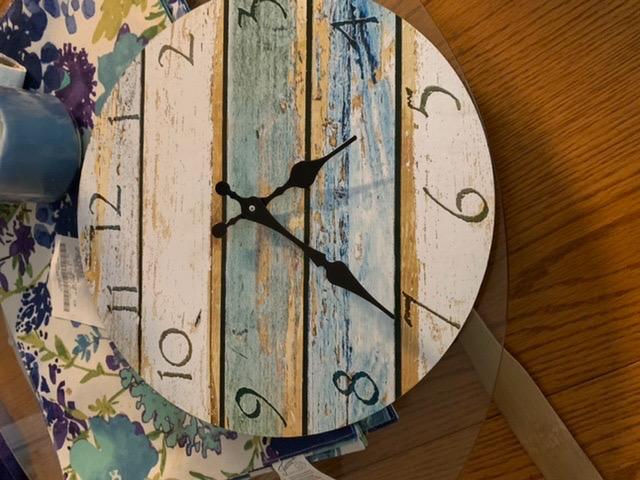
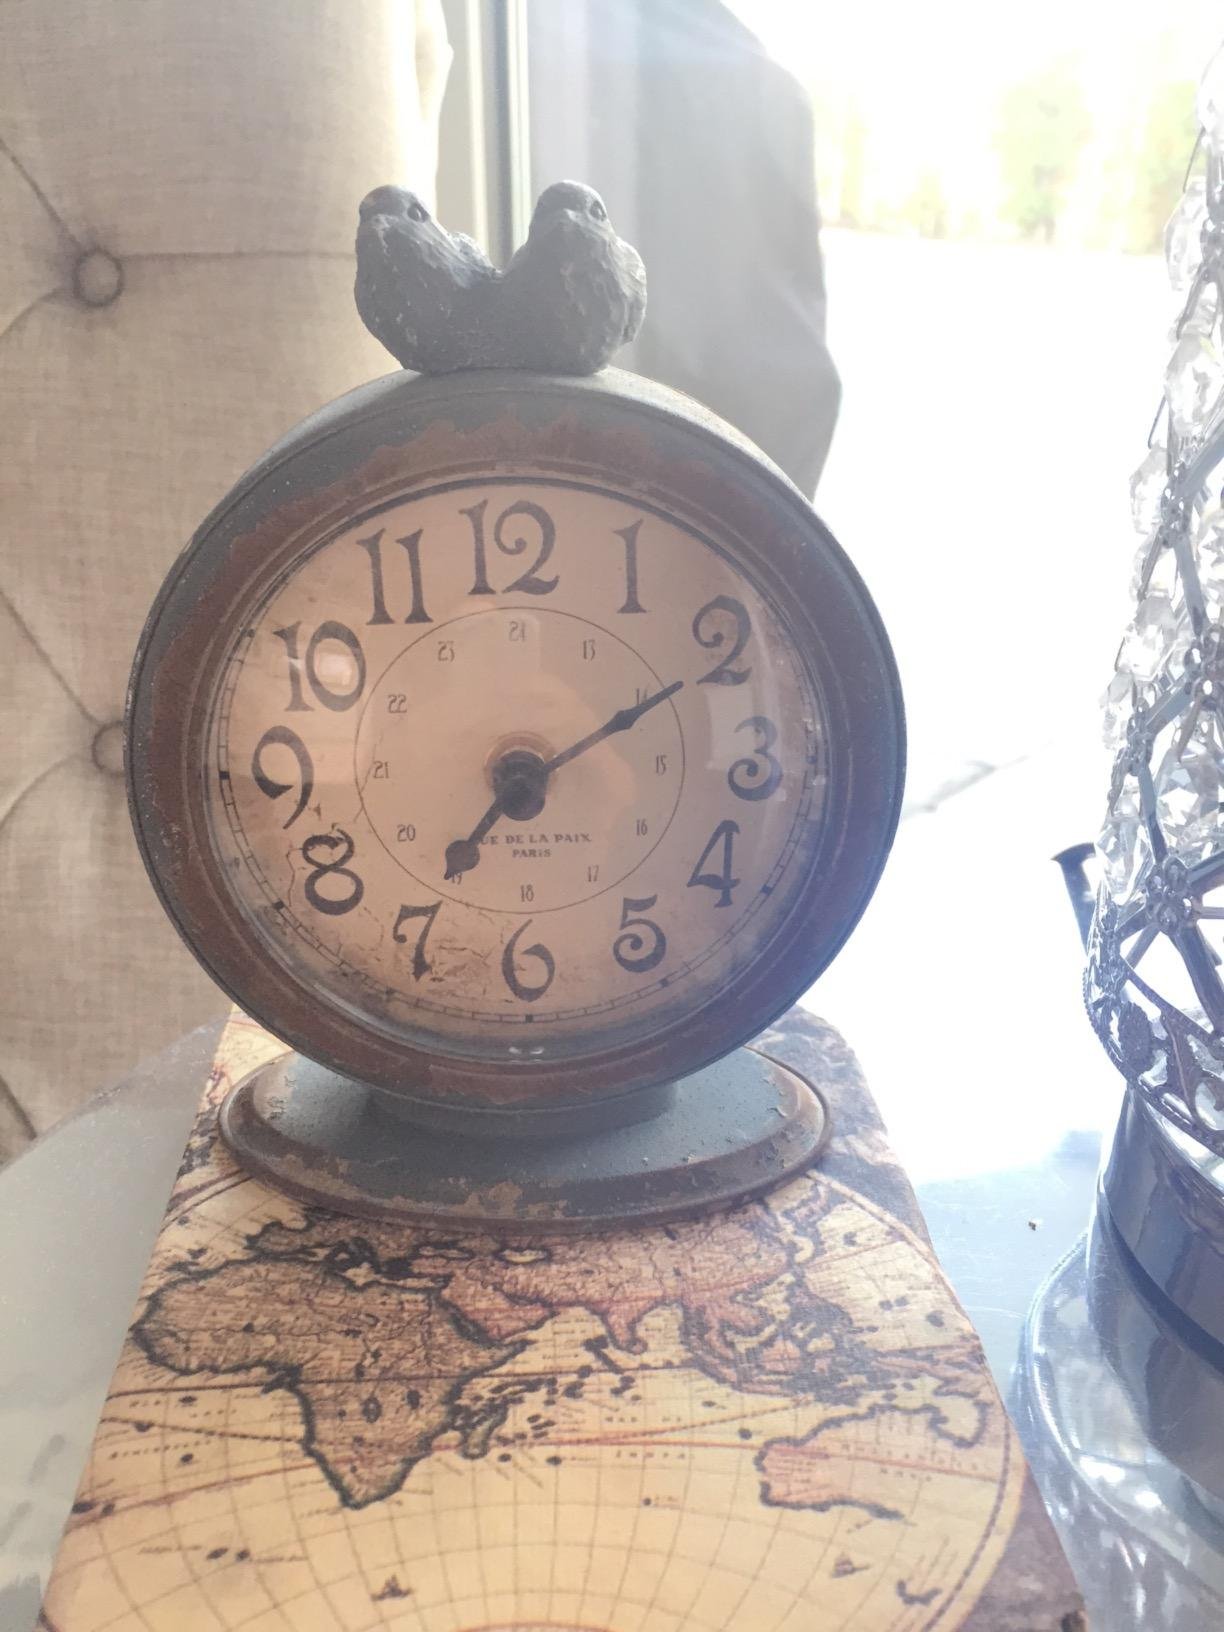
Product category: clock
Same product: no